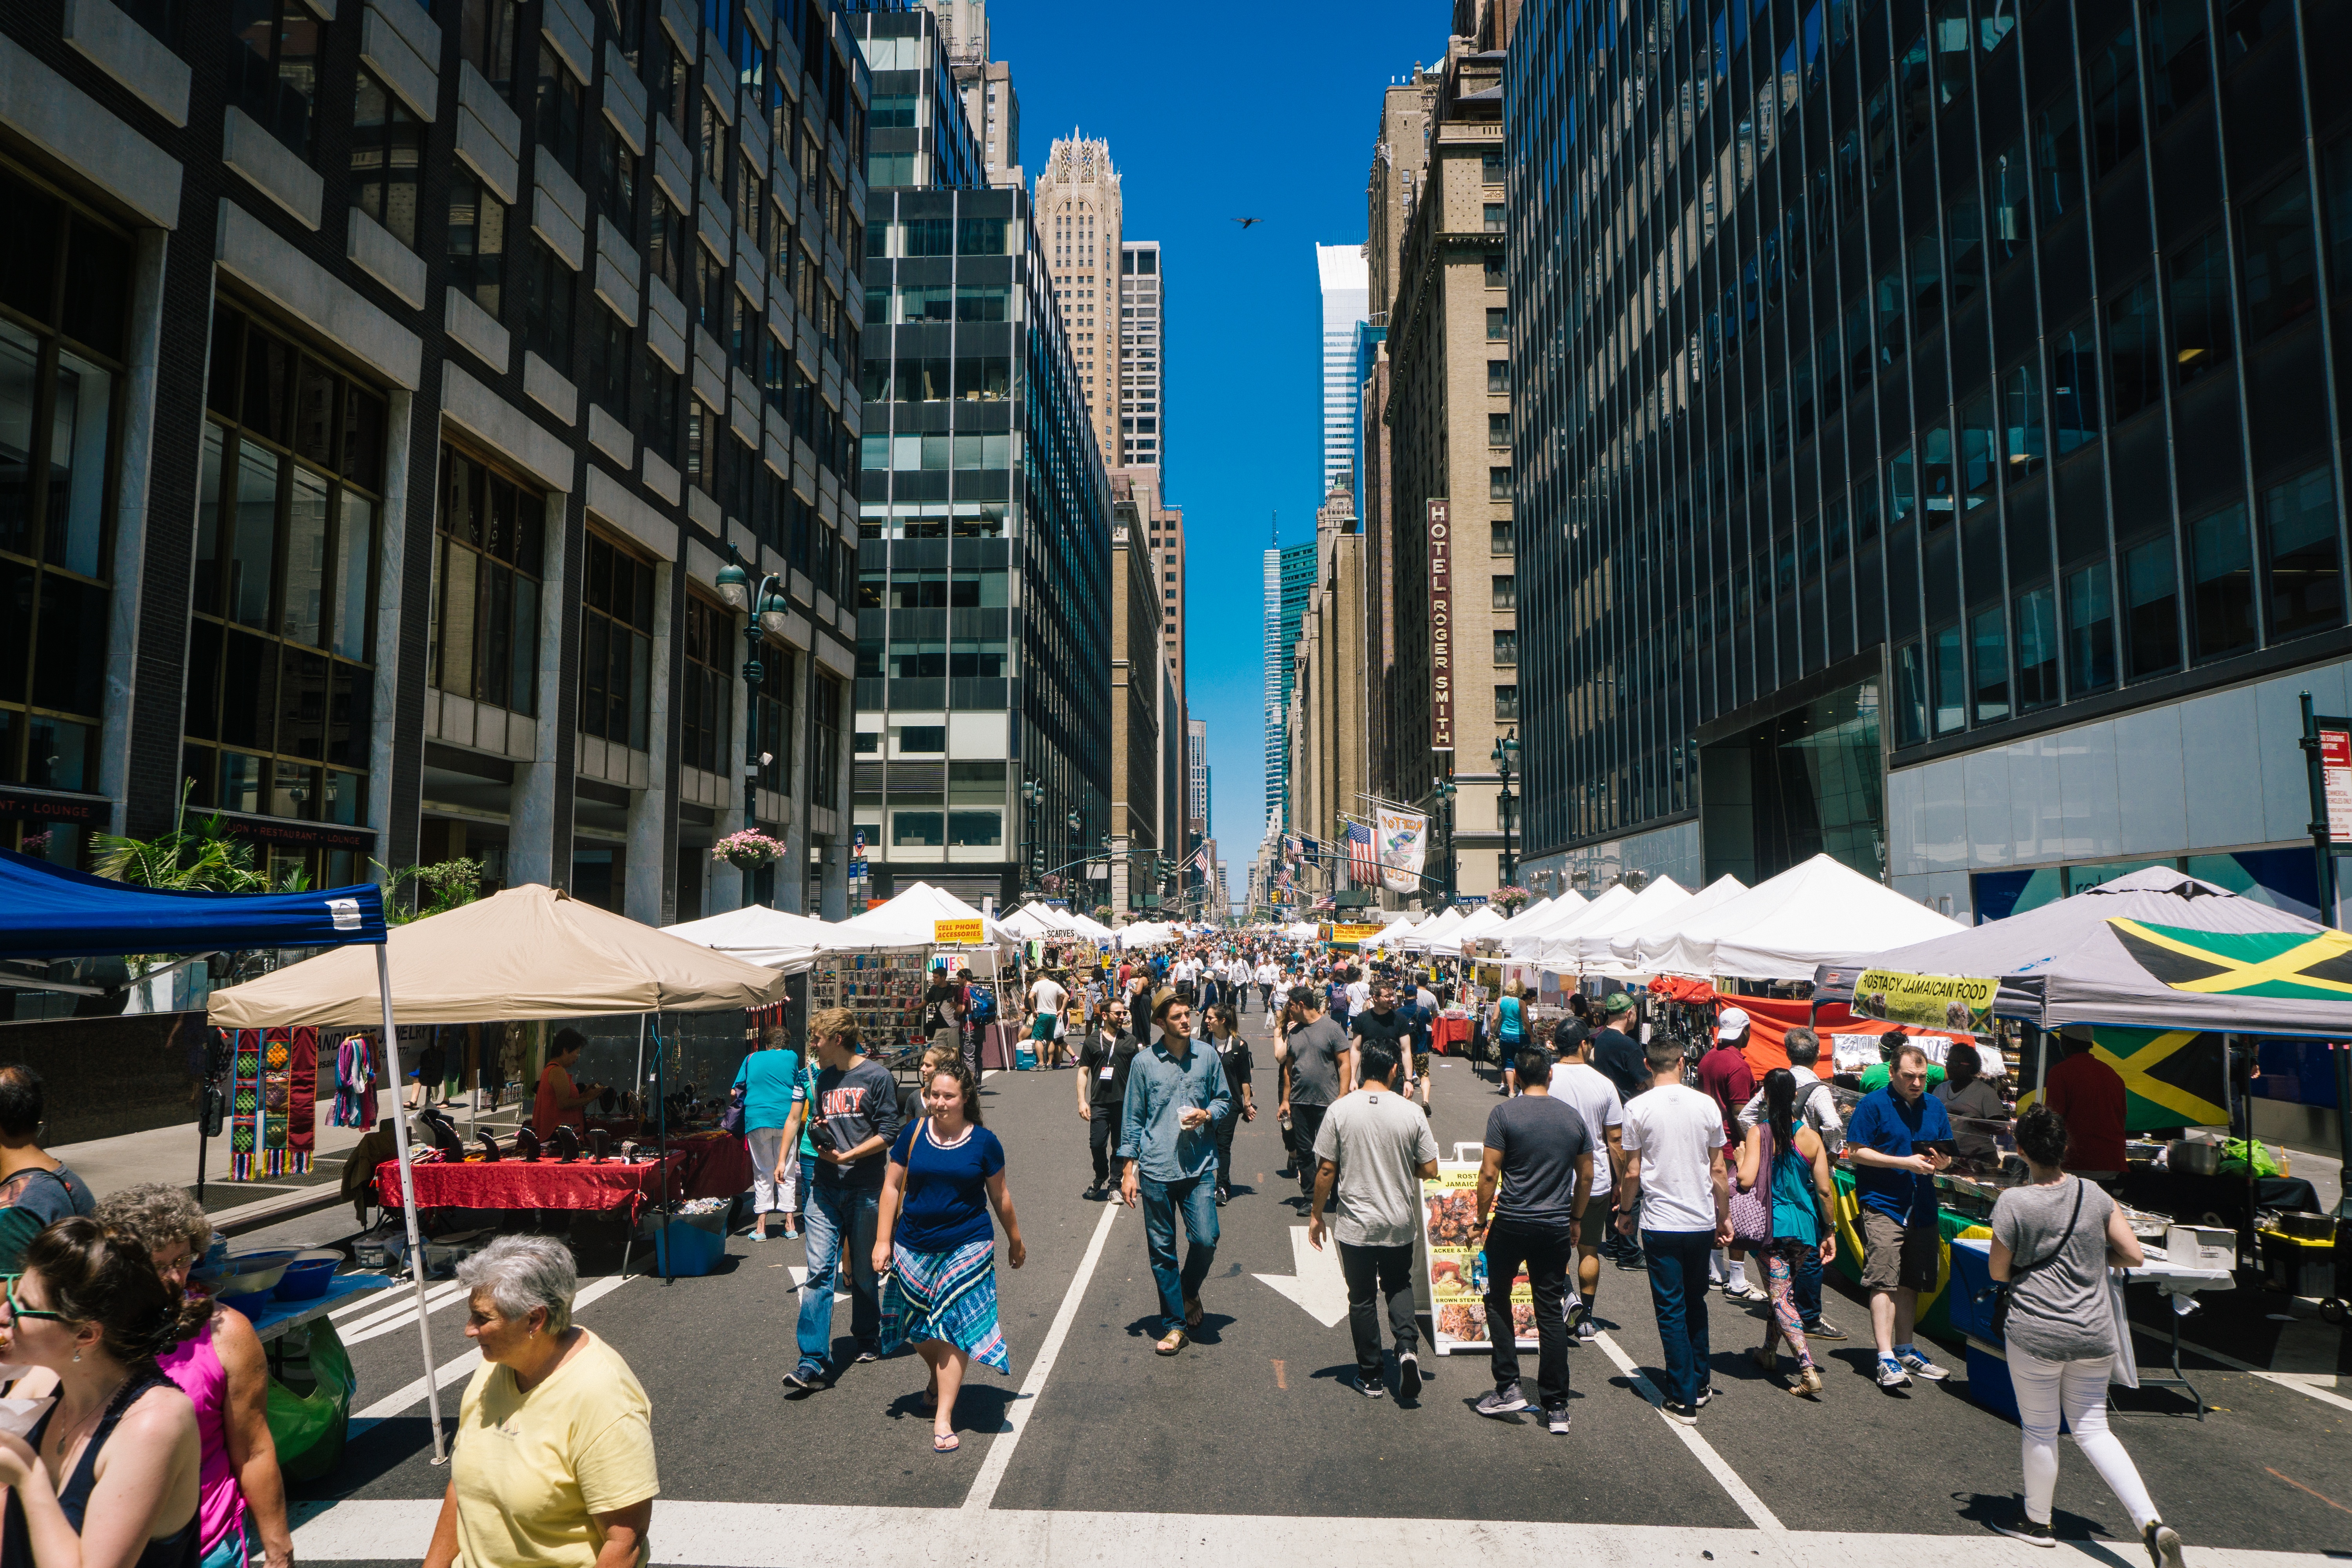
pedestrian, road, street, city, crowd, cityscape, downtown, plaza, market, public space, festival, infrastructure, metropolis, urban area, human settlement